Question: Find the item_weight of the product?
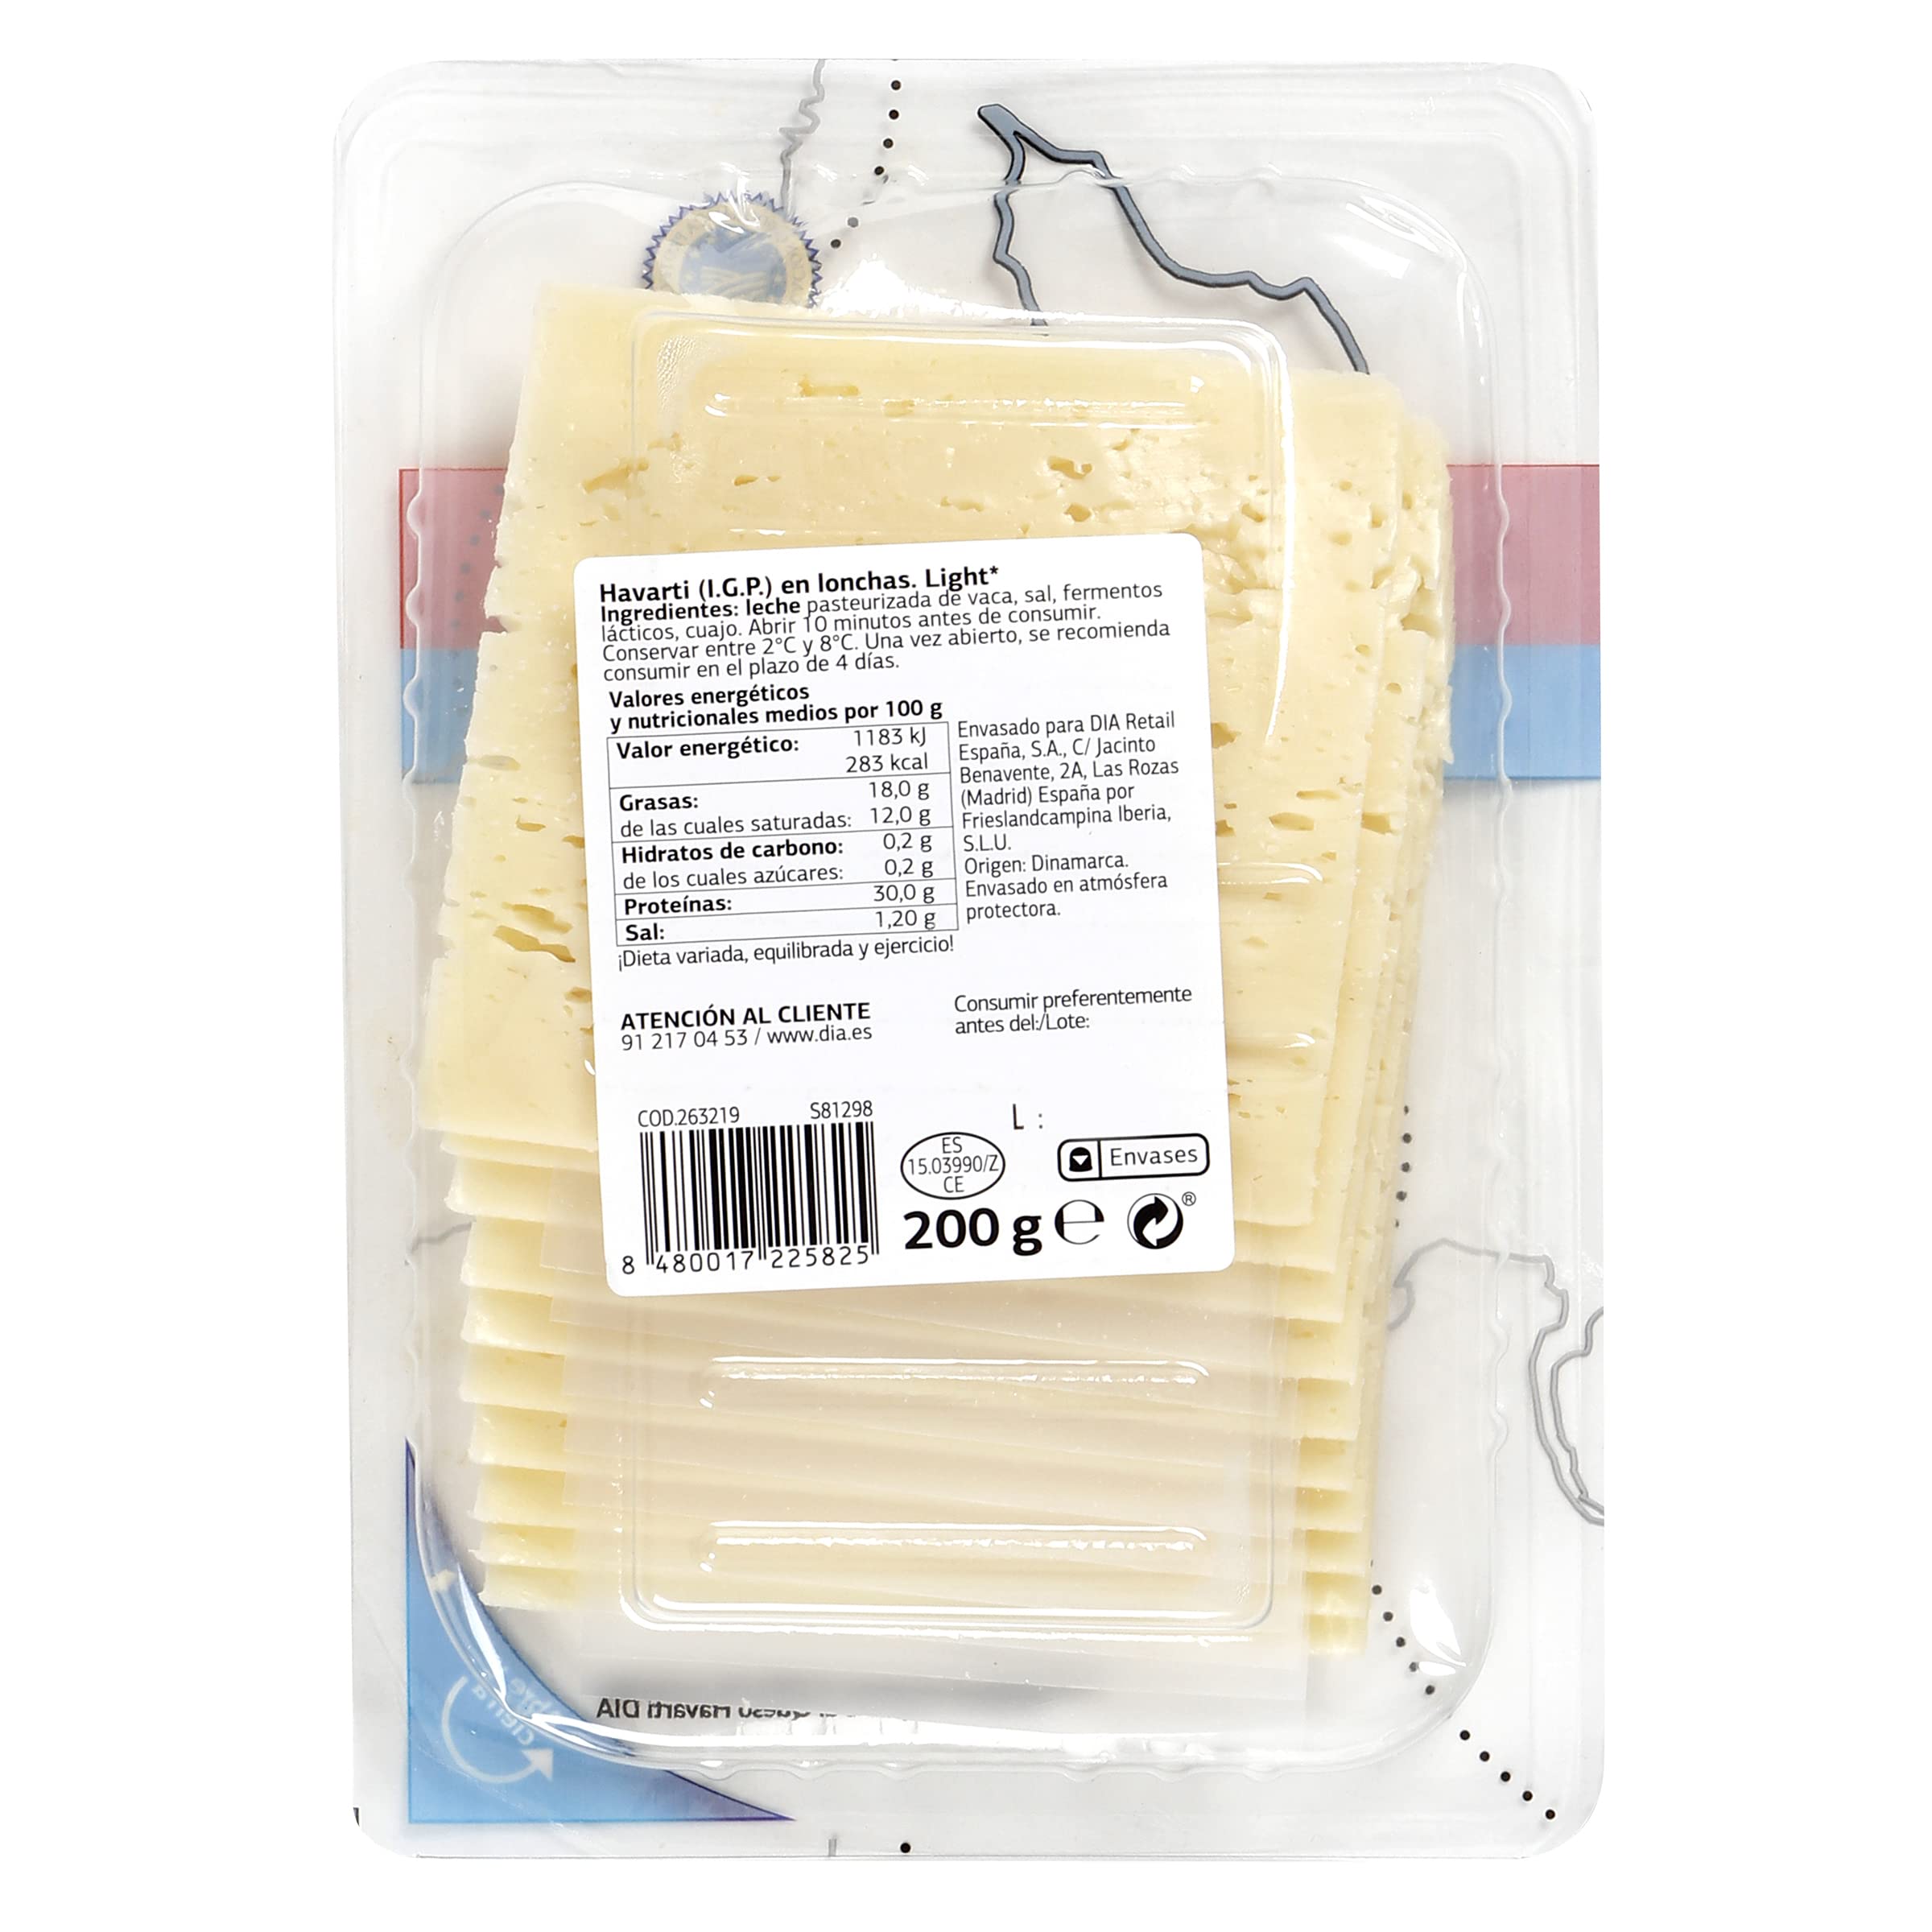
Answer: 200.0 gram